Puritans

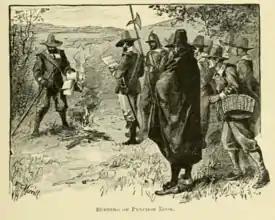
19th-century portrayal of the burning of William Pynchon's banned book on Boston Common after it was deemed blasphemous by the Massachusetts Bay Colony

Puritans in both England and New England believed that the state should protect and promote true religion and that religion should influence politics and social life. Certain holidays were outlawed when Puritans came to power. In 1647, Parliament outlawed the celebration of Christmas, Easter and Whitsuntide. Puritans strongly condemned the celebration of Christmas, considering it a Catholic invention and the "trappings of popery" or the "rags of the Beast". They also objected to Christmas because the festivities surrounding the holiday were seen as impious (English jails were usually filled with drunken revelers and brawlers). During the years that the Puritan ban on Christmas was in place in England, protests occurred over the repressiveness of the Puritan regime. Pro-Christmas rioting broke out across England, semi-clandestine religious services marking Christ's birth continued to be held, and people sang carols in secret. Following the restoration in 1660, when Puritan legislation was declared null and void, Christmas was again freely celebrated in England. Christmas was outlawed in Boston from 1659. The ban was revoked in 1681 by the English-appointed governor Edmund Andros, who also revoked a Puritan ban on festivities on Saturday nights. Nevertheless, it was not until the mid-19th century that celebrating Christmas became fashionable in the Boston region.